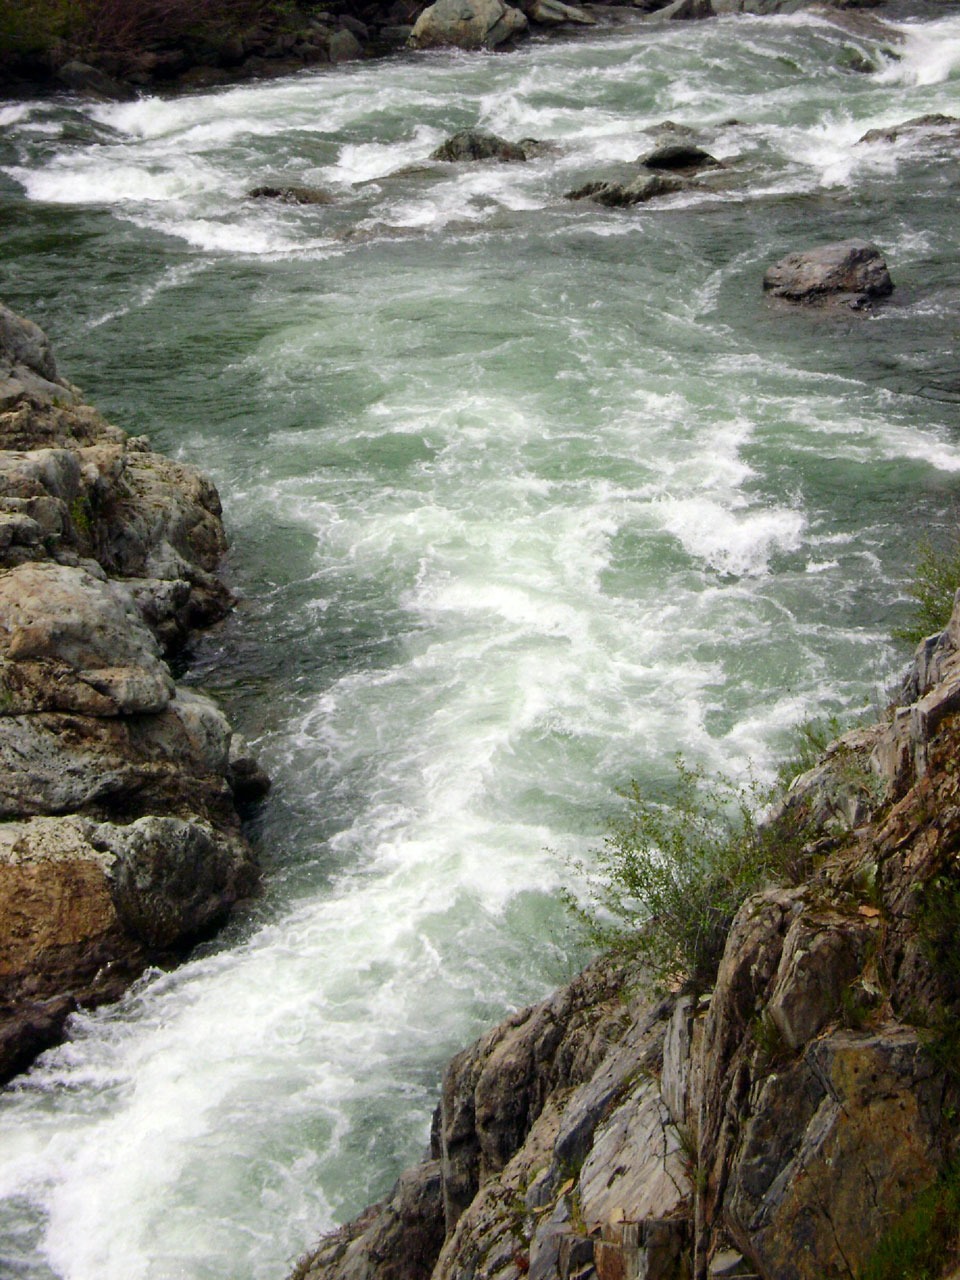
landscape, sea, coast, water, nature, path, rock, waterfall, wilderness, mountain, white, shore, wave, river, valley, narrow, wild, stream, green, flowing, tranquil, scenic, scenery, rapid, movement, body of water, rocks, outdoors, moving, stones, water feature, watercourse, wadi, powerful, flows, landform, geographical feature